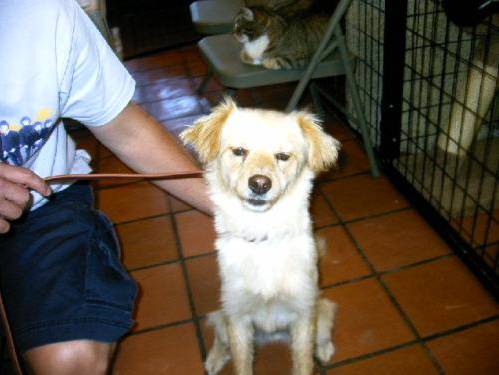
Label: dog